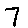
Label: 7